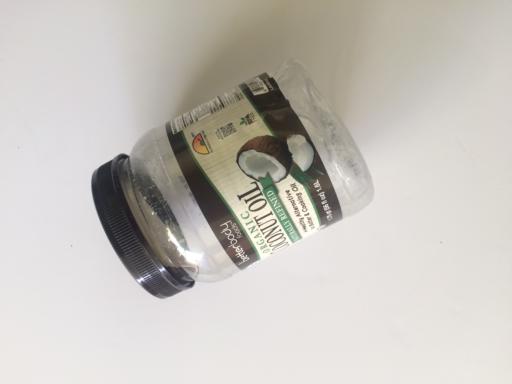
Label: plastic